Serendip Sanctuary

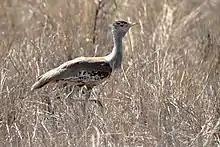
Australian bustard photographed in Queensland, Australia

One of Serendip Sanctuary's initial breeding programs included the reintroduction of the Australian bustard ("Ardeotis australis"). The program launched in the 1960s to study, breed and reintroduce the fallen Australian bustard populations. Serendip Sanctuary was used to recreate the bustard's natural lek mating system in captivity. In lek mating systems, male bustards defend small clustered areas that female bustards visit for the purpose of mating. In such systems, males are confined together at specific sites for display, where females visit to select their mating partner. Researchers at Serendip Sanctuary recreated the lek mating system in captivity by constructing an enclosure that allowed female bustards to enter and select a male mating partner, but separated the males from direct contact.